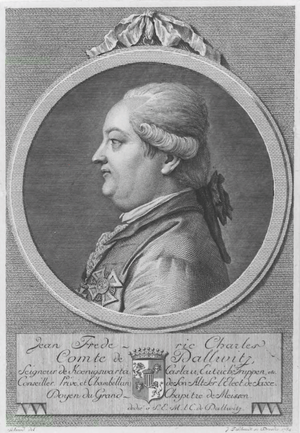
Jean Frederic Charles Comte de Dallwitz, Seigneur de Koenigswarta, Caslau, Eutrich, Truppen etc.